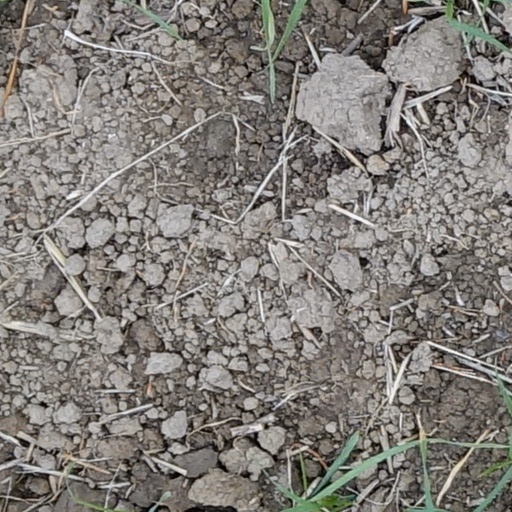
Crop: wheat